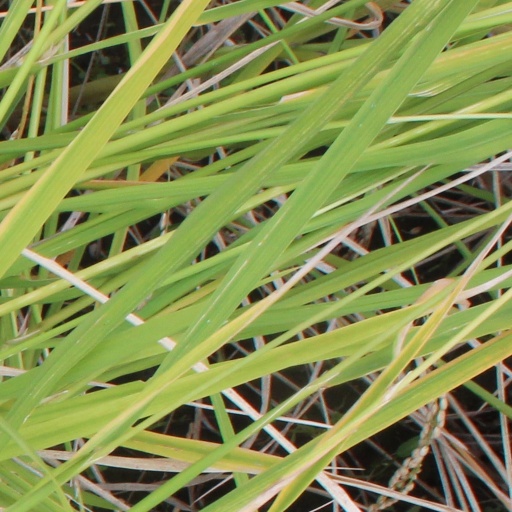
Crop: rice